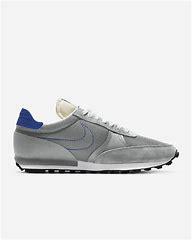
Brand: Nike
Model: Dbreak Type